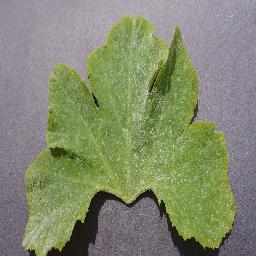
Label: Squash___Powdery_mildew